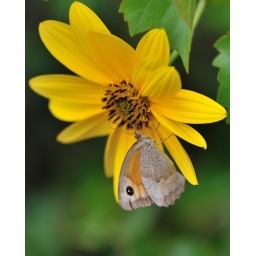
Butterfly seen on a yellow flower in grounds of Villa Ezzi, Sardinia. Sept 08